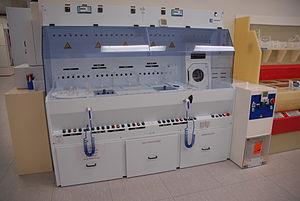
Bacs de gravure chimique utilisés pour des nettoyages RCA, à l'acide fluorhydrique ou au mélange piranha sur des lots de wafers de 6 pouces à la centrale de technologie du LAAS-CNRS à Toulouse, France.